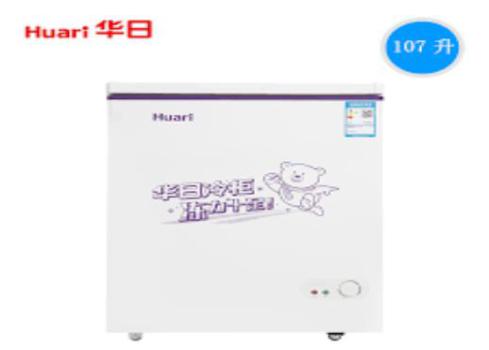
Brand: huari appliance
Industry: Electronic